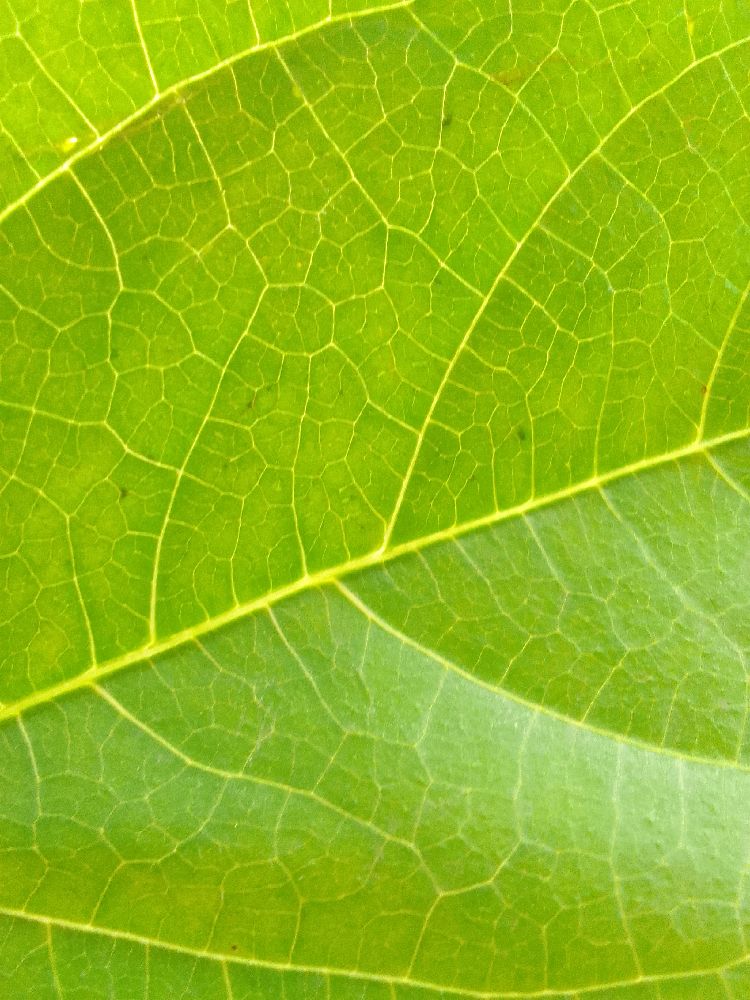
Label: healthy